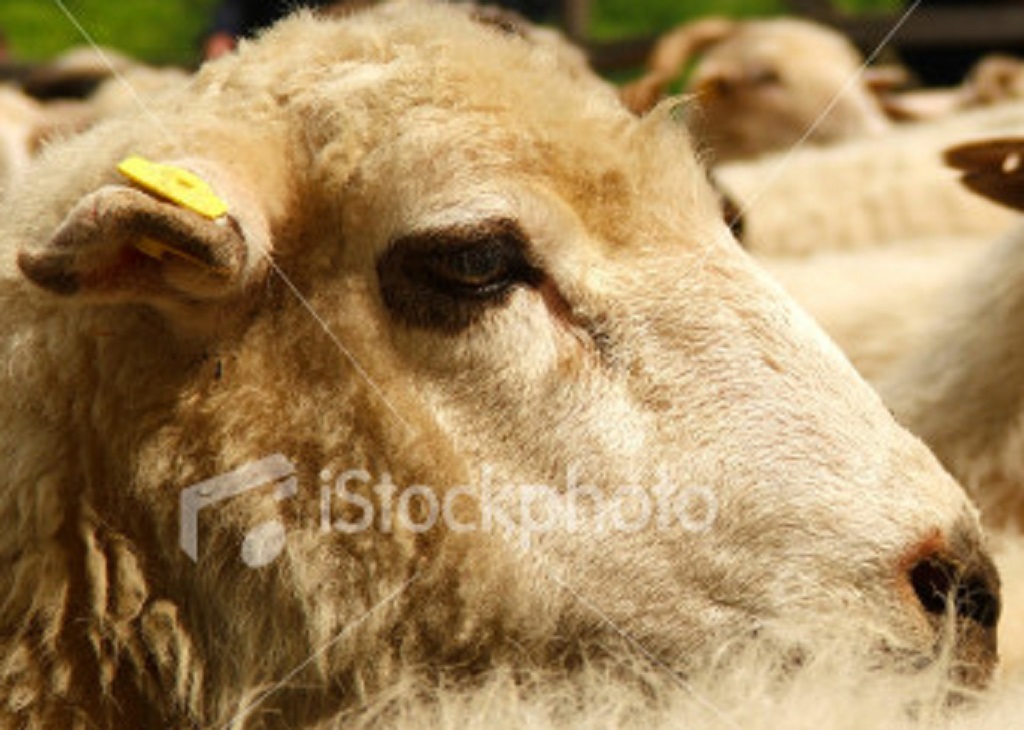
Label: pain